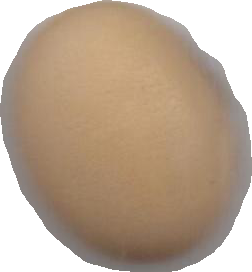
Variety: Anjasmoro